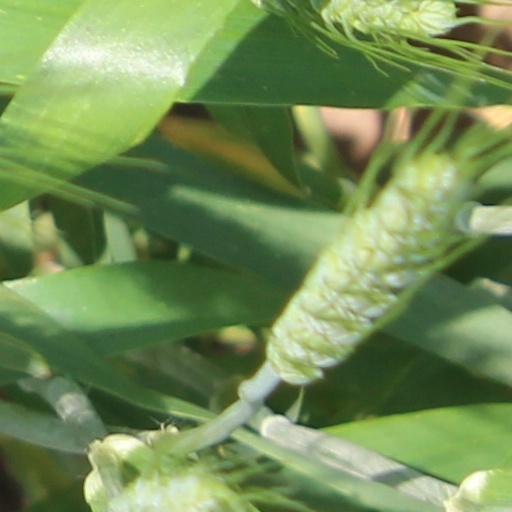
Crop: wheat